Ian Botting

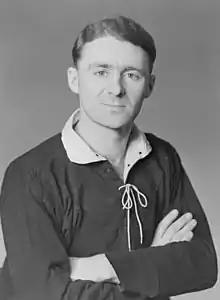
Botting in 1948

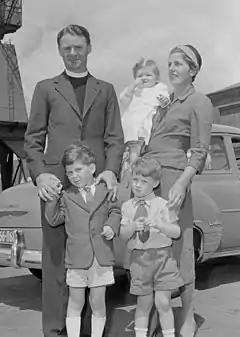
Botting with family in 1959

Ian James Botting (18 May 1922 – 9 July 1980) was a New Zealand rugby union player who represented both his country of birth and England. A wing three-quarter, Botting played for Otago at a provincial level, and was a member of the New Zealand national side, the All Blacks, on their 1949 tour of South Africa. He played nine matches for the All Blacks on that tour, but did not appear in any internationals. Following the tour, Botting became a student at the University of Oxford and in 1950 he made two test appearances for England in that year's Five Nations Championship. He joined Leicester Tigers in 1951 and made his debut 1 December 1951 against Harlequins. He played in 38 matches for Leicester, scoring 15 tries, his final match was on Tuesday 7 April 1953 against Exeter.